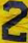
Number: 2